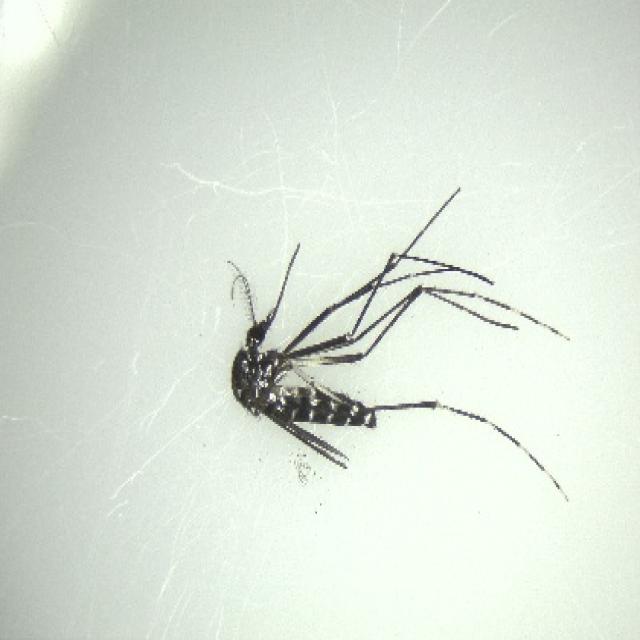
Species: aedes_albopictus